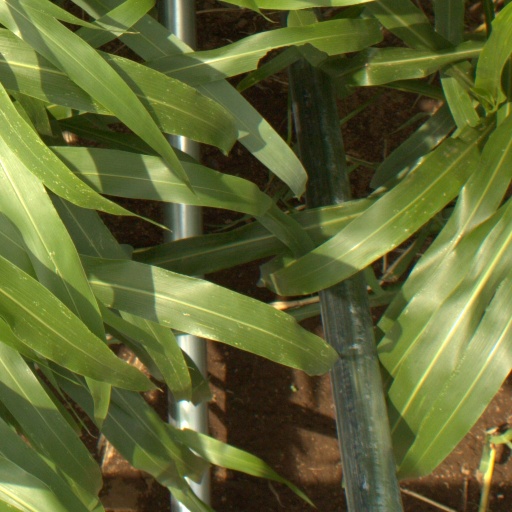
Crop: sorghum